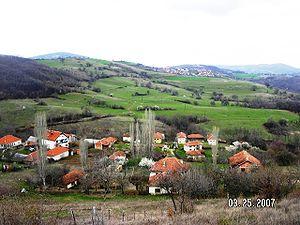
Inatoc en albanais et Inatovce en serbe latin est une localité du Kosovo située dans la commune/municipalité de Gjilan/Gnjilane, district de Gjilan/Gnjilane ou district de Kosovo-Pomoravlje. Selon le recensement kosovar de 2011, elle compte 30 habitants, tous albanais.